Mind Magic (magazine)

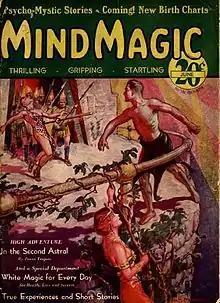
Cover of the first issue, by H.S. Moskowitz

Mind Magic was an American pulp magazine which published six issues in 1931. The publisher was Shade Publishing Company of Philadelphia, and the editor was G.R. Bay. It focused on occult fantasy and non-fiction articles about occult topics. After four issues it changed its title to My Self, perhaps in order to broaden its appeal, but it ceased publication the following issue. Writers who appeared in its pages include Ralph Milne Farley, August Derleth, and Manly Wade Wellman.